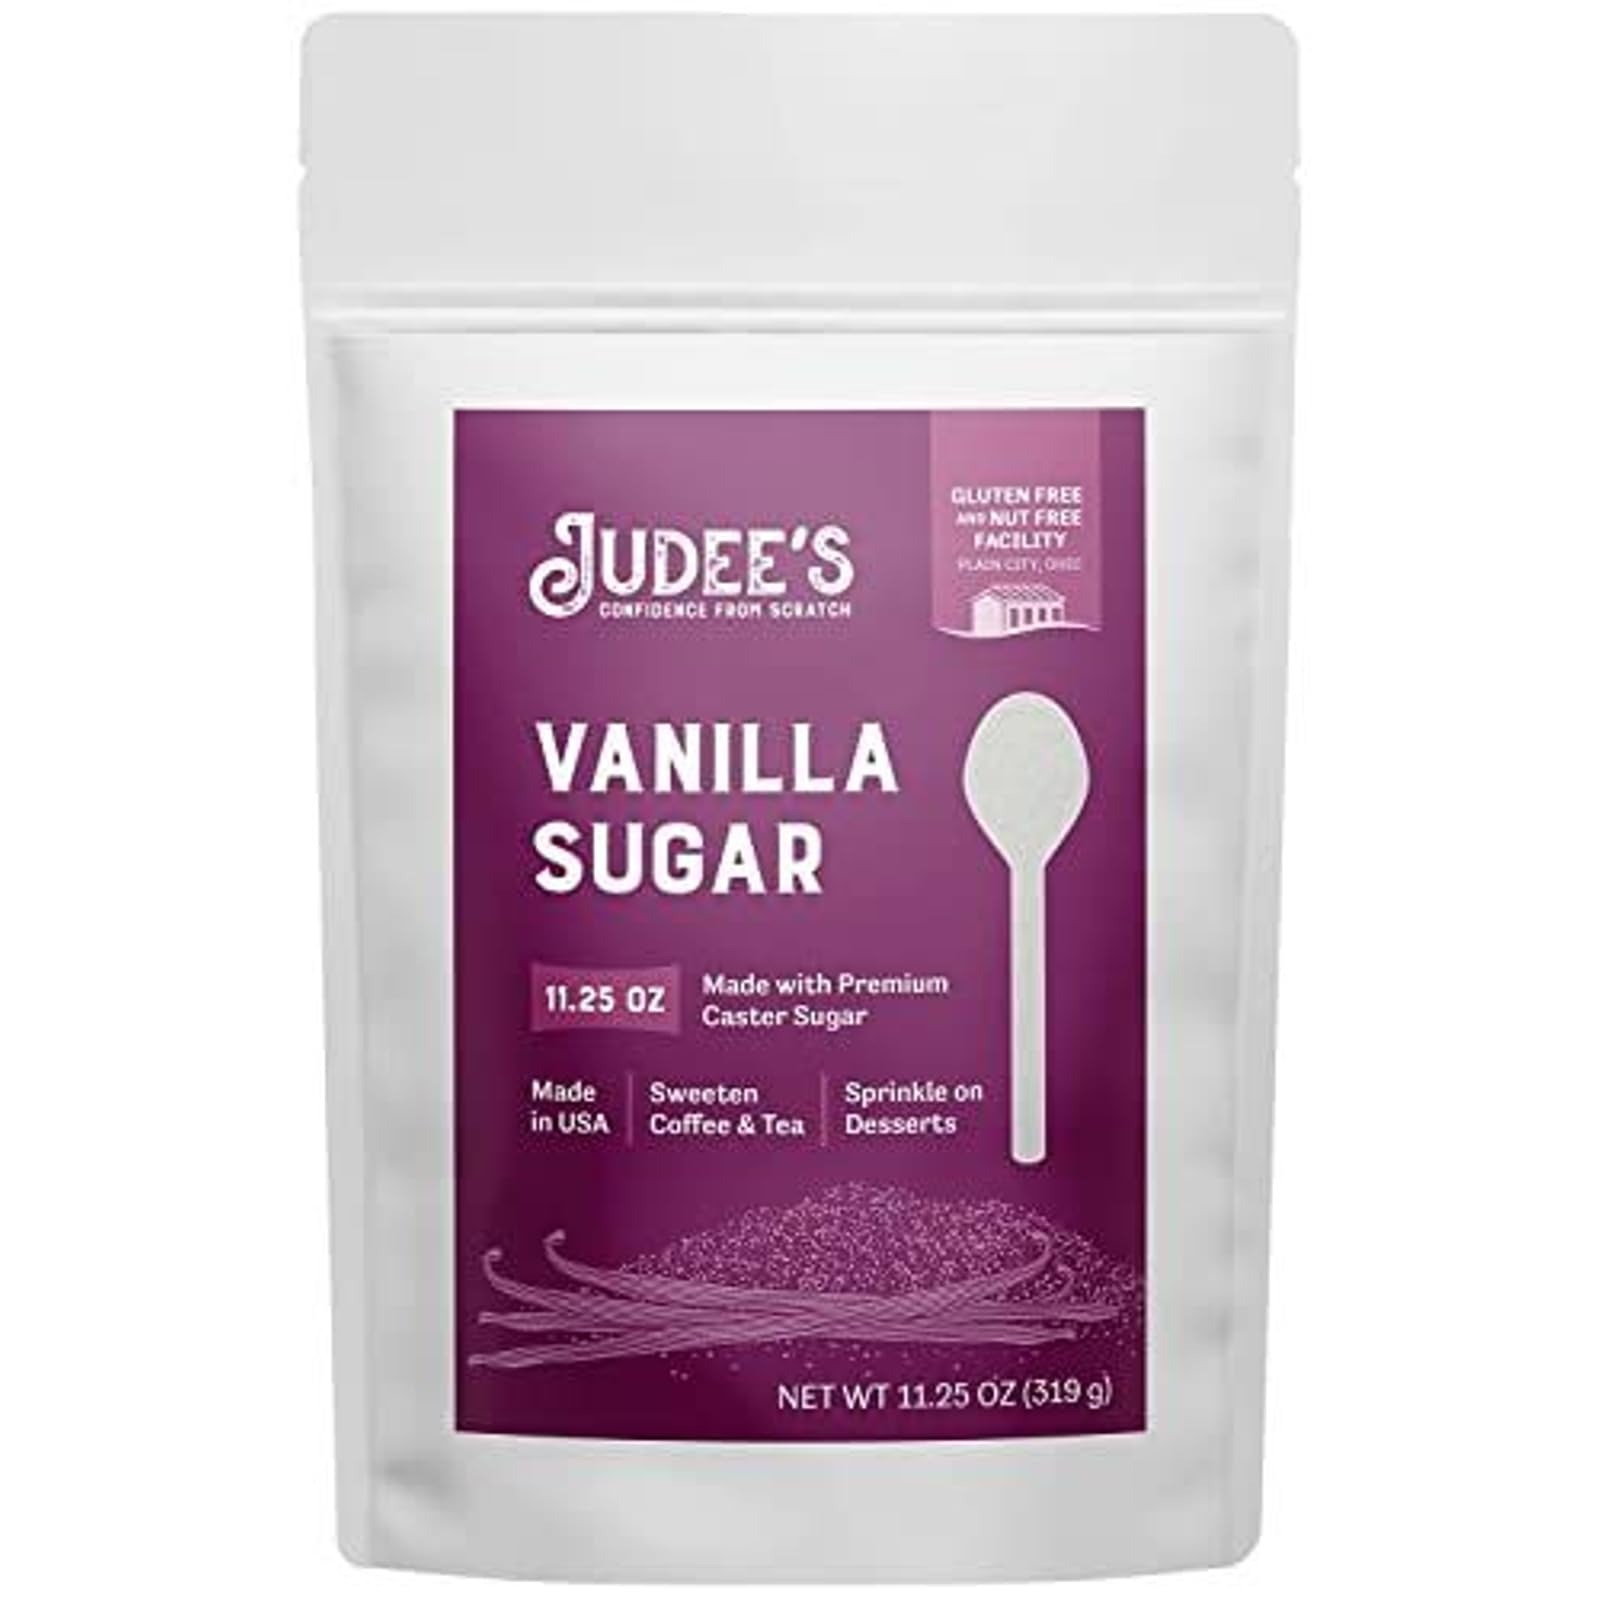
Item Name: Judee's Vanilla Sugar 11.25 oz - Made with Premium Caster Sugar - Sprinkle on Desserts and Sweeten Tea or Coffee - Made in USA - Gluten-Free and Nut-Free
Bullet Point 1: Great for baking and topping off desserts or other baked goods like coffee cakes, creme brulee, and churros
Bullet Point 2: Add to homemade frosting or whipped cream for flavoring cake or pie toppings
Bullet Point 3: Made in a dedicated gluten-free facility and shipped in a standup, resealable pouch to ensure freshness
Bullet Point 4: Ingredients: Sugar, Natural Vanilla Flavor with Other Natural Flavors
Bullet Point 5: Since 2009, Judee’s has been dedicated to providing fresh, allergy-conscious ingredients, great for your recipes and even better for your family
Product Description: This powdered product is easy to use as baker's decorating sugar or substitute sanding sugar for baking. The powder can be used to make syrup or caramel for extra sweetness. Substitutes sugar bulk packets and regular white sugar granulated or crystals. Great to add to cake batter flavoring for extra vanilla bean taste. Make your own cinnamon toast crunch seasoning or caramel crunch topping at home. This is gluten and nut free.
Value: 11.25
Unit: Ounce

Price: 12.99